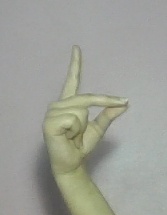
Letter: ta